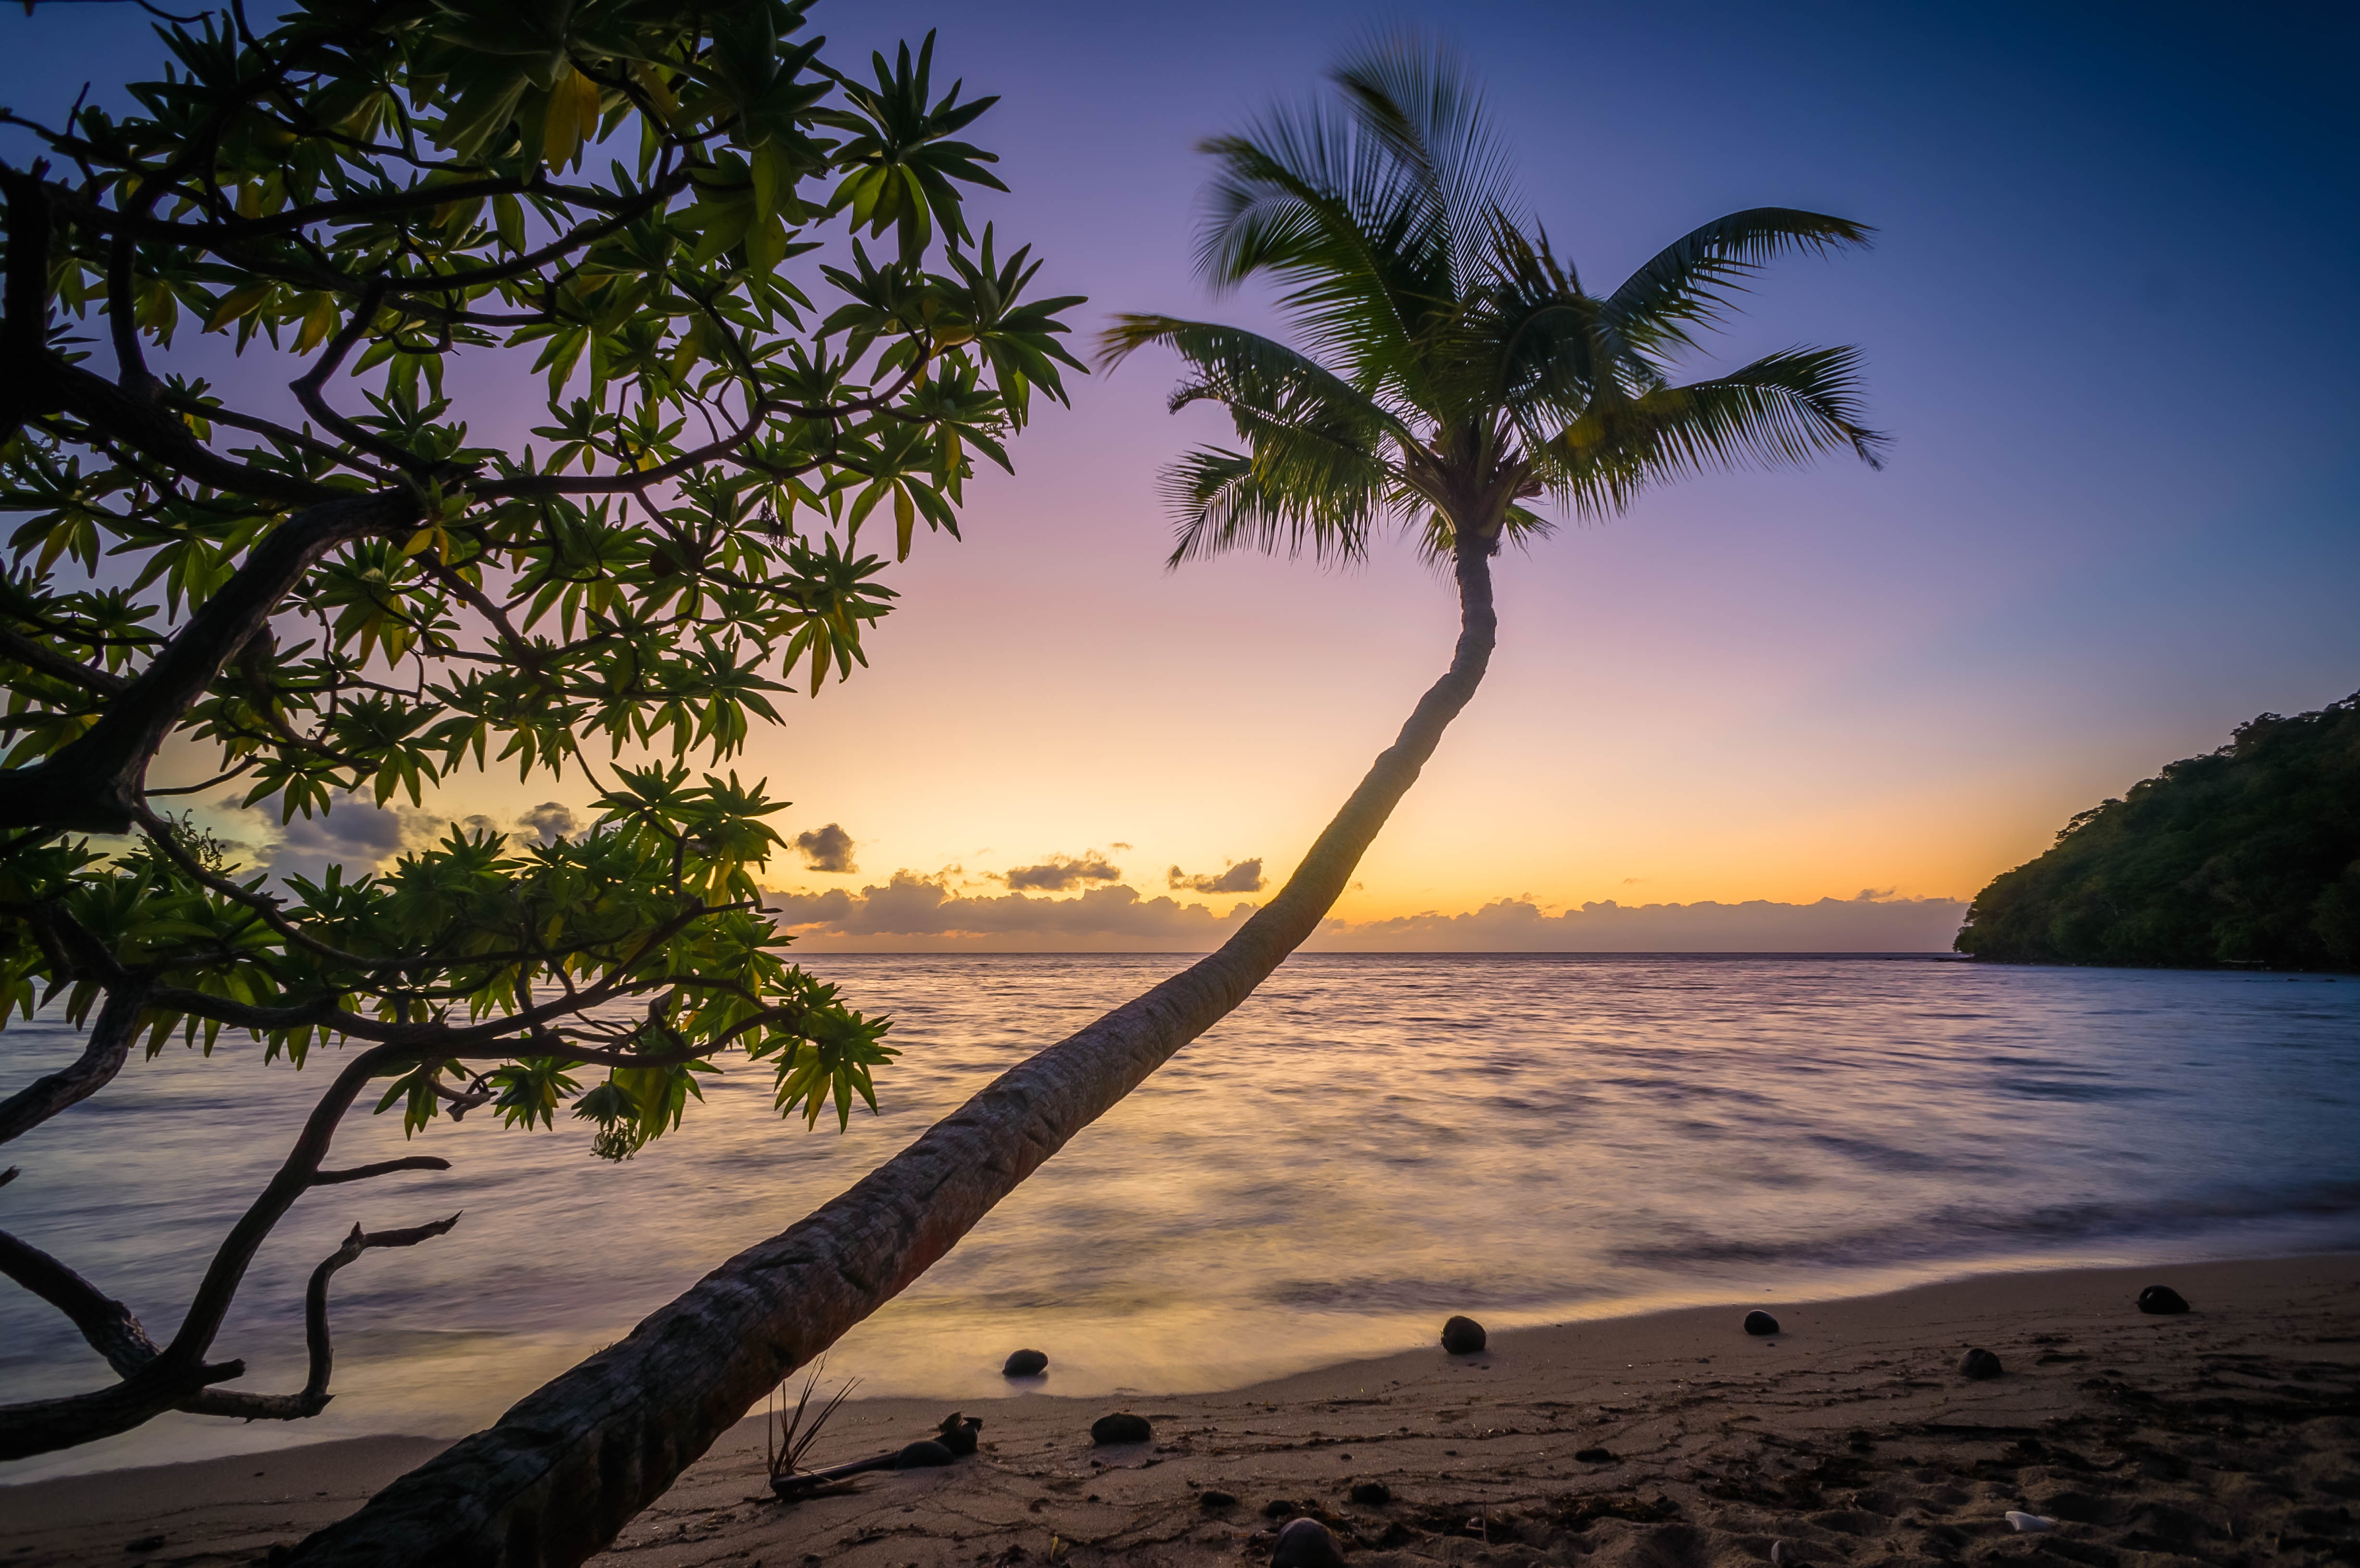
beach, sea, coast, tree, water, sand, ocean, horizon, sunset, sunlight, morning, shore, dawn, vacation, dusk, evening, paradise, palm, tropical, peaceful, holiday, bay, splashing, body of water, trees, waves, exotic, coconuts, tropics, breakwater, woody plant, arecales, palm family